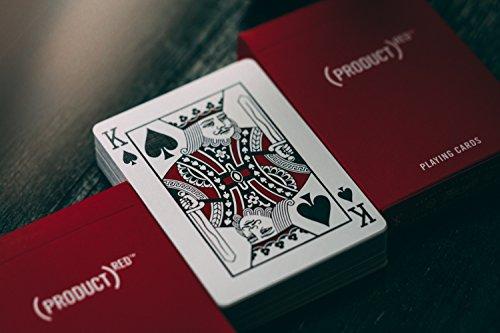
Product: theory11 Product(RED) Playing Cards
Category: Toys & Games | Games & Accessories | Card Games | Standard Playing Card Decks
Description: Premium playing cards produced in collaboration with RED.
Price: $8.29